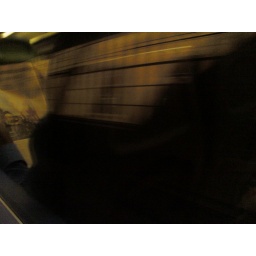
A man reading a newspaper reflected in the train window as a tube train goes past.